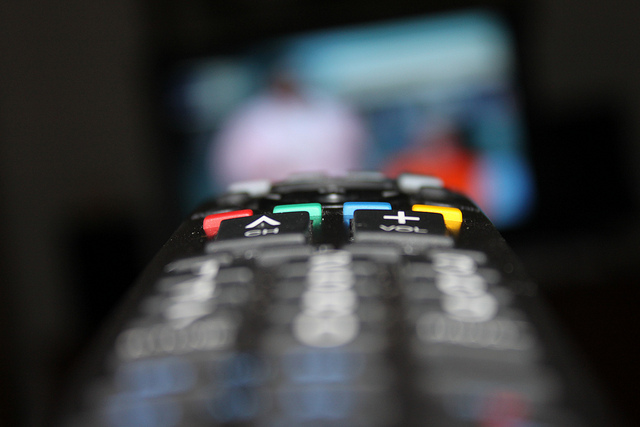
user: Given an image and a question. Answer the question in a short answer. Question: What device is pictured? Short Answer:
assistant: remote